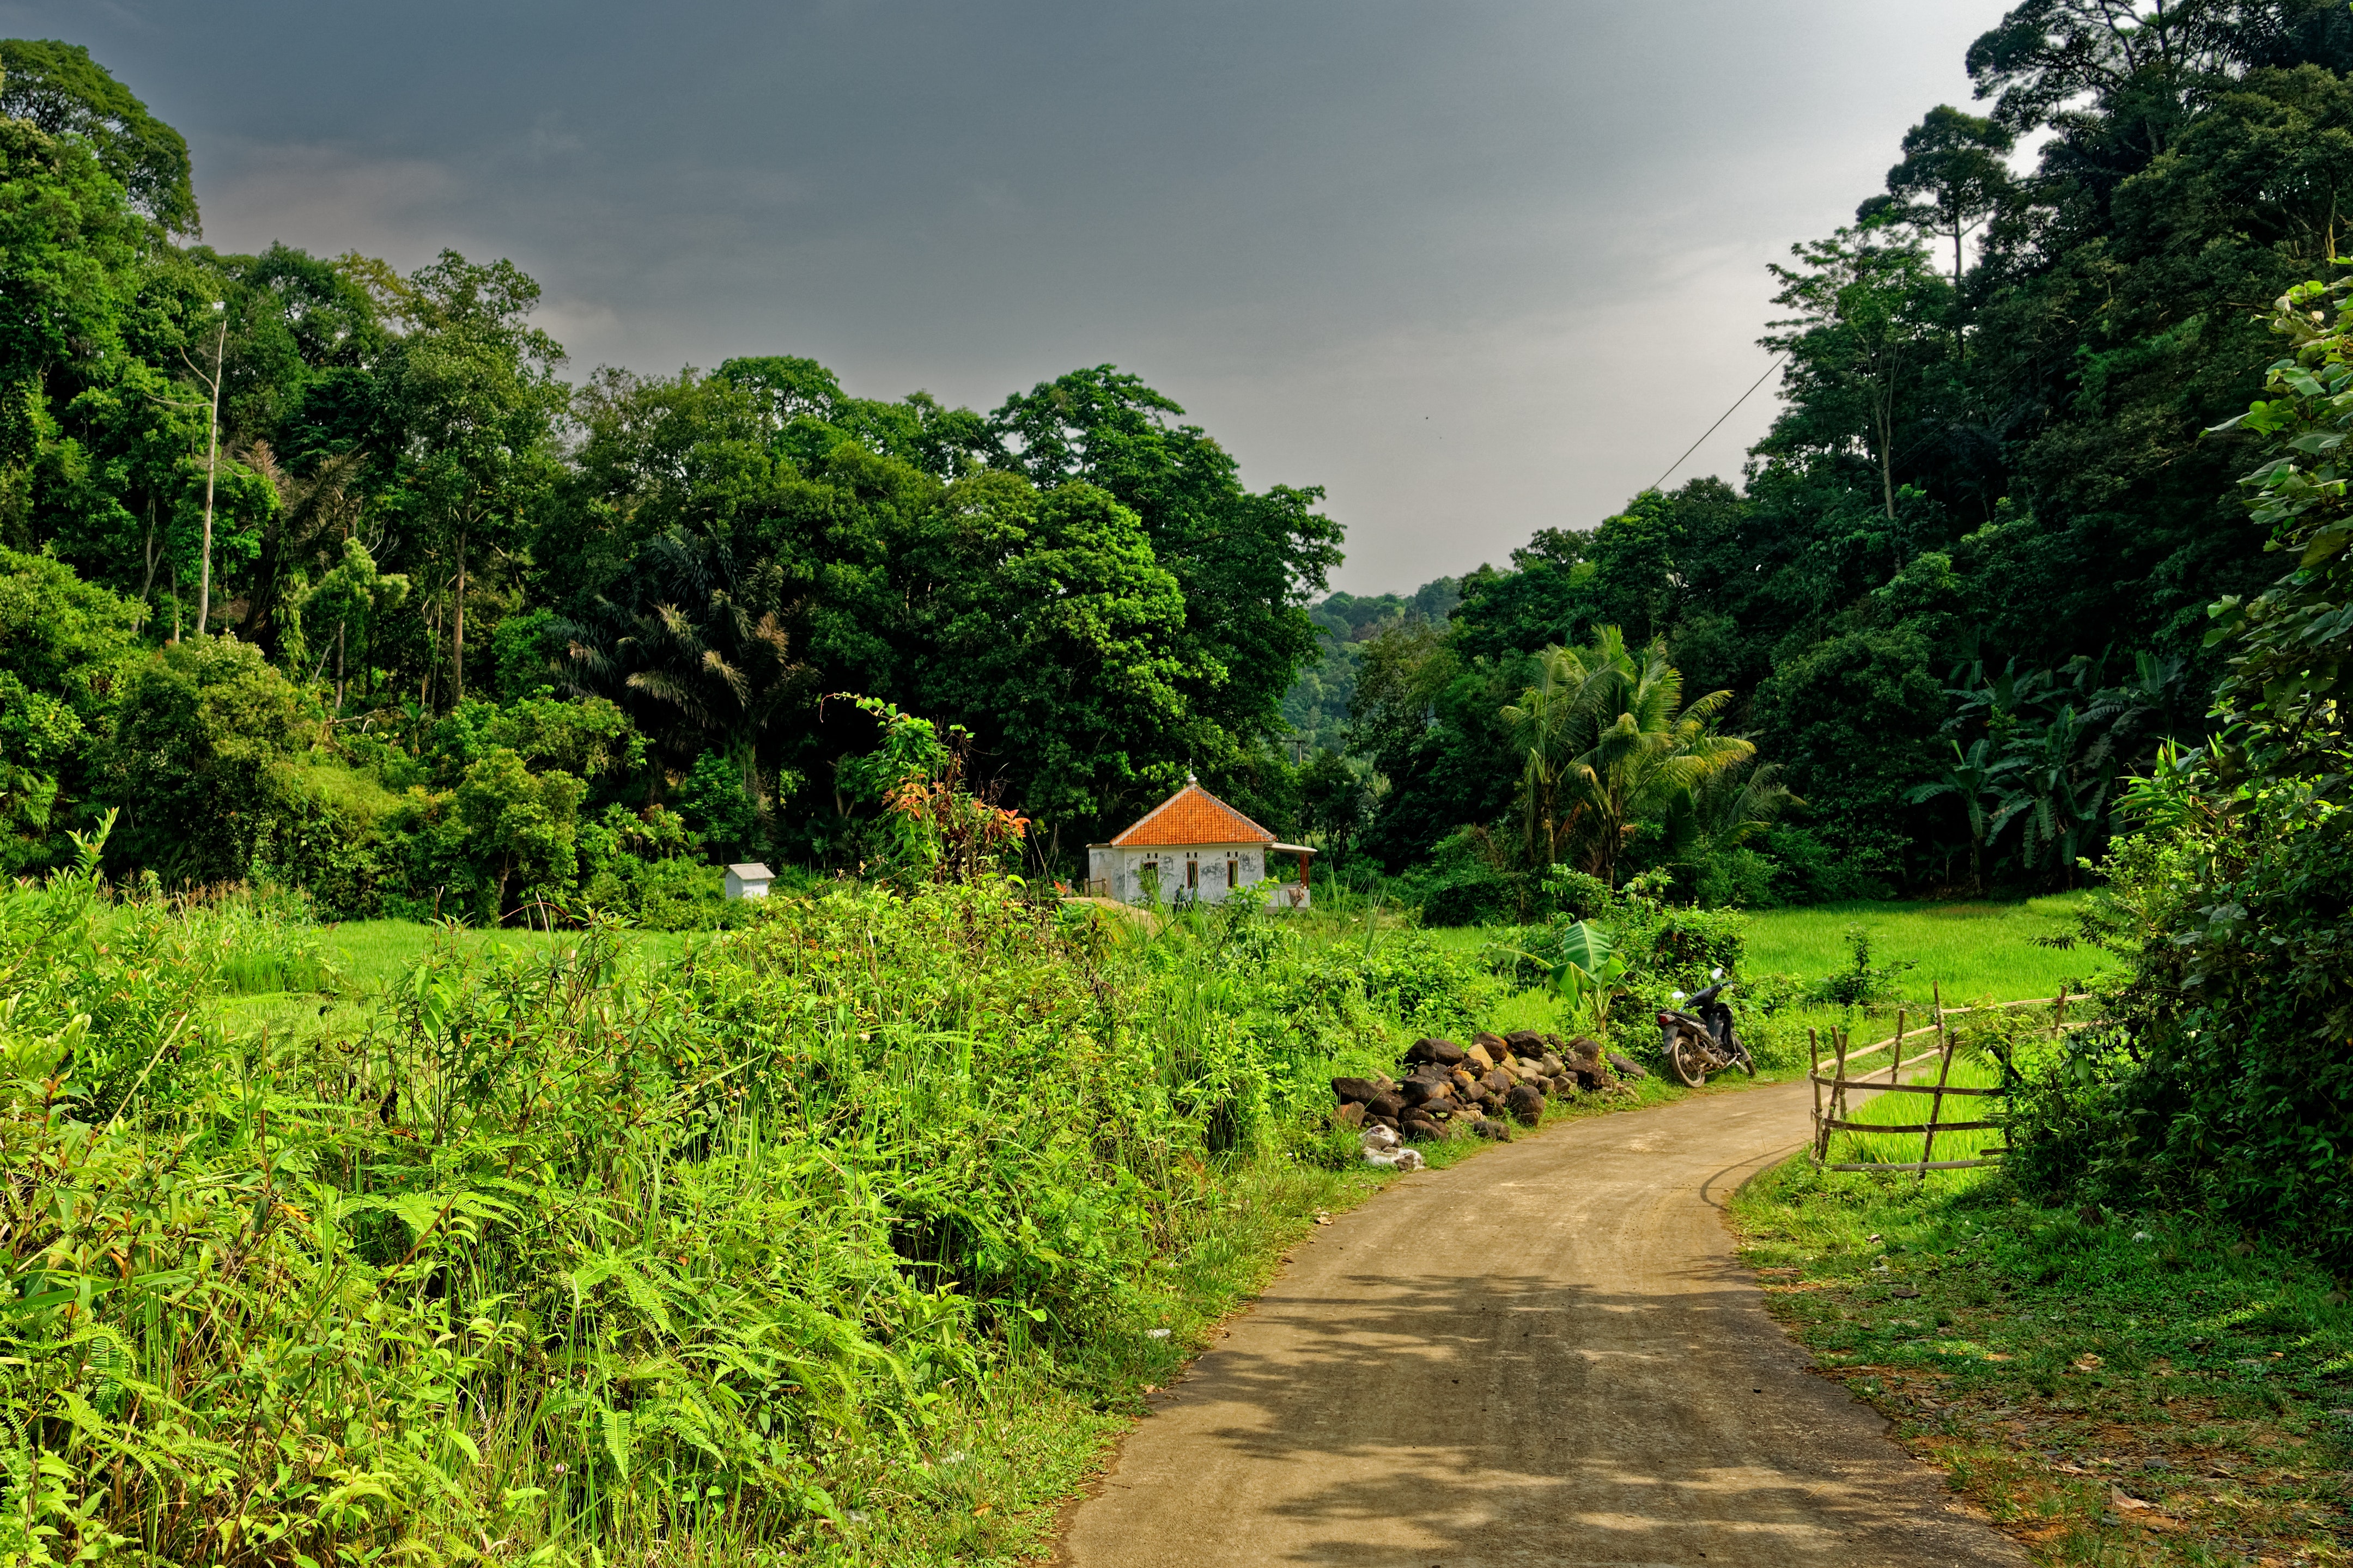
vegetation, nature, natural landscape, green, nature reserve, jungle, natural environment, tree, dirt road, road, sky, grass, wilderness, botany, forest, trail, rural area, leaf, plant, infrastructure, grass family, rainforest, shrub, wildlife, hill station, landscape, hill, land lot, river, plantation, path, garden, meadow, house, plant community, grassland, national park, cloud, farm, walkway, field, wildflower, botanical garden, tourism, pasture